Holden Commodore

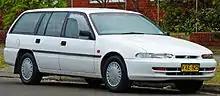
Toyota Lexcen CSi station wagon (VR)

The rear-end treatment saw raised tail lights, implemented for safety reasons, and a driver's side airbag was introduced as an option: a first for an Australian-built car. Other safety features such as anti-lock brakes and independent rear suspension were only available with the new electronic "GM 4L60-E" automatic transmission. Along with a driver's airbag and cruise control, these features were packaged into a new Acclaim specification level: a family-oriented safety spec above the entry-level Executive. Holden's strong focus on safety can be seen in the Used Car Safety Ratings. The findings show that in an accident, VN/VP Commodores provide a "worse than average" level of occupant protection. However, the updated VR/VS models were found to provide a "better than average" level of safety protection. Holden issued a Series II revision in September 1994 bringing audible warning chimes for the handbrake and fuel level among other changes.